Space Heroes Universe!

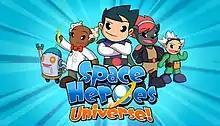

Space Heroes Universe!, formerly known as Little Space Heroes, is a discontinued online game for children developed by Bubble Gum Interactive in Australia. The game was playable for free under a freemium model. It was set in a Sci-Fi / Space setting in which players make their own hero and explore the galaxy.